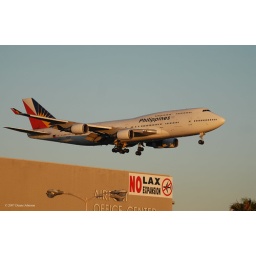
These birds looks so much better in the golden sunlight of dusk!!